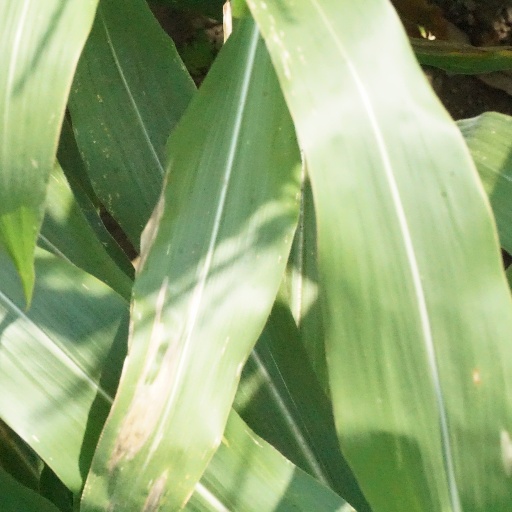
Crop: maize; corn